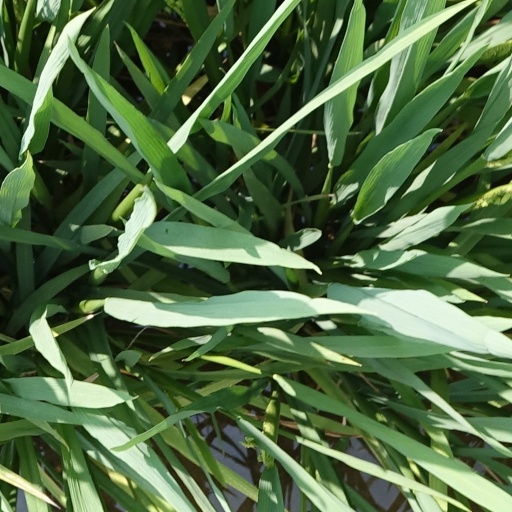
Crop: rice